Bujang Valley

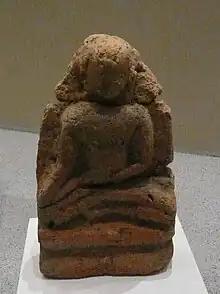
A seated Bodhisattva carved in terracotta, from site 21/22

The Bujang Valley is a sprawling historical complex and has an area of approximately , with the discovery of a set of new iron smelting sites, Sungai Batu site enlarging the settlement area to . Bujang Valley situated near Merbok, Kedah, between 1,217-metre Mount Jerai in the north and Muda River in the south. It is the richest archaeological area in Malaysia.